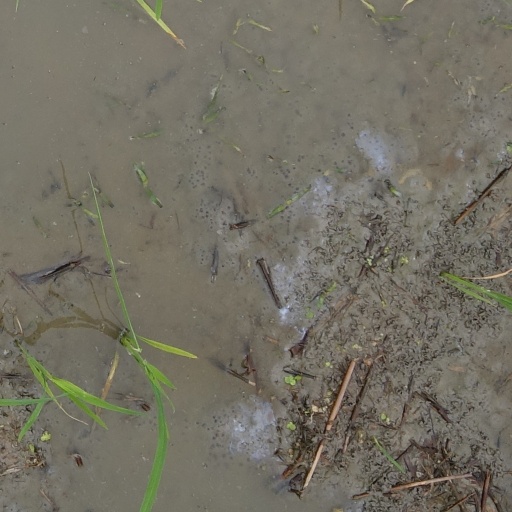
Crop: rice